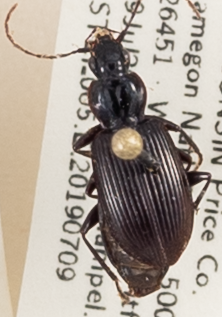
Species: Platynus decentis
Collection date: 2019-07-09
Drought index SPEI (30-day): -0.32
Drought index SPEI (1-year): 1.69
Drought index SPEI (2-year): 0.9